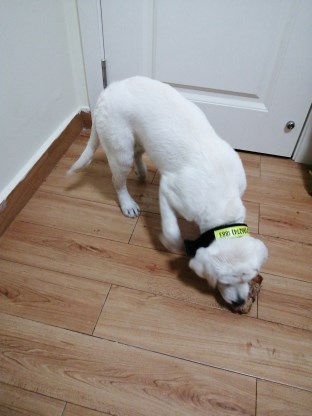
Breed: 3580-n000122-Labrador_retriever